Trinidad María Enríquez

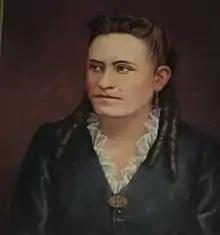

Trinidad María Enríquez (5 June 1846 – 20 April 1891) was a Peruvian teacher and student. After completing the only education available to her, she founded a school to teach other girls and complete the necessary requirements to enter university. Appealing to the president, she was granted the right to attend if an examination proved she was adequately prepared. Passing her review,